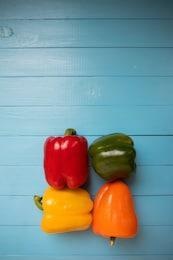
Label: capsicum